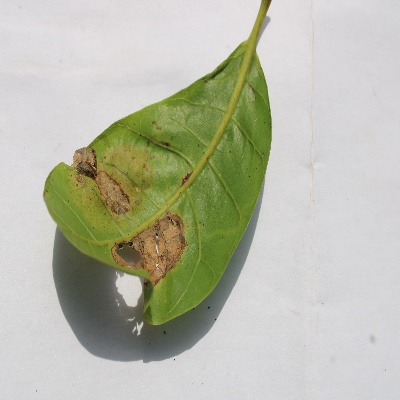
Crop: Cashew
Condition: leaf miner